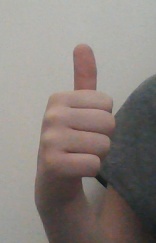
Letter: aleff